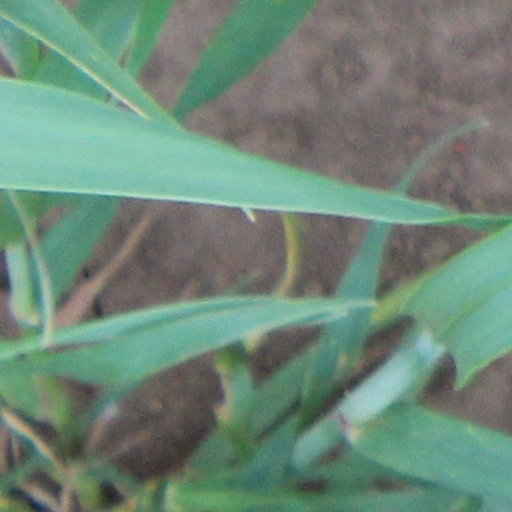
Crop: wheat